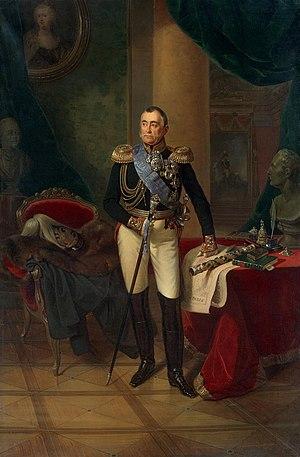
Pierre Mikhaïlovitch Volkonsky, né en 1776 à Saint-Pétersbourg, mort en 1852 à Peterhof, est un feld-maréchal de l'Empire russe, membre de la famille princière des Volkonsky.